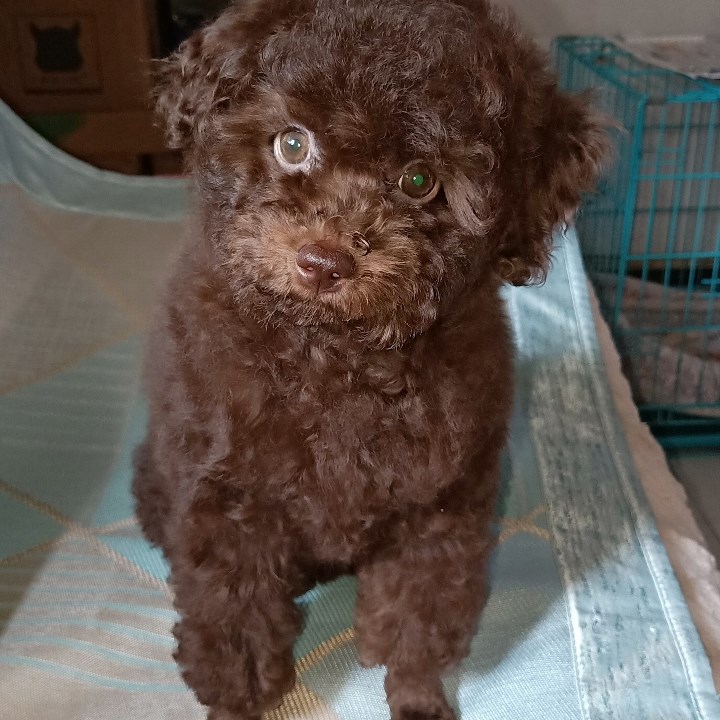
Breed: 7449-n000128-teddy